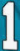
Number: 1